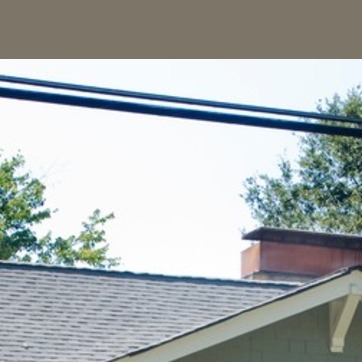
Material: sky